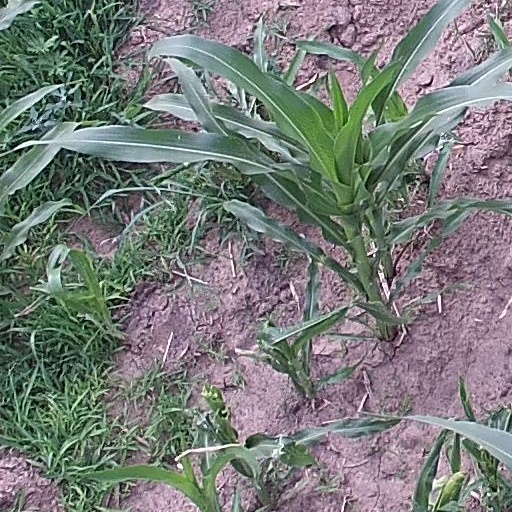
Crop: maize; corn